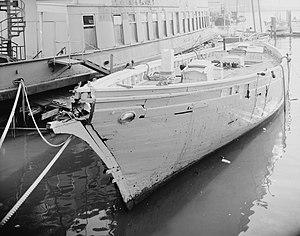
Le Lettie G. Howard est une goélette à coque de bois, construite en 1893 dans le comté d'Essex dans le Massachusetts.
Les National Historic Landmarks de New York sont les sites historiques d'intérêt national de la ville de New York aux États-Unis.